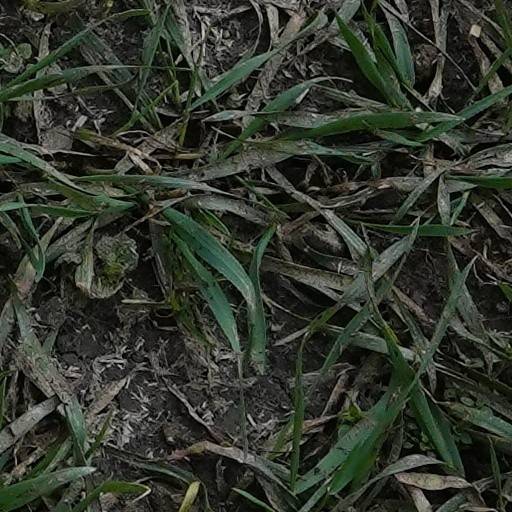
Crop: wheat